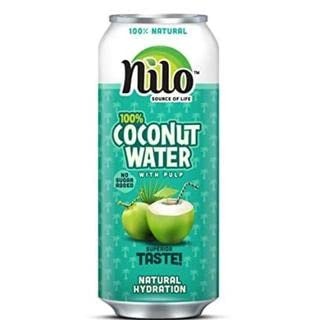
Item Name: NILO COCONUT WATER JUICE CAN 1 CT 17 OZ - 0863606000291
Product Description: Grocery & Gourmet Food
Value: 17.0
Unit: Ounce

Price: 1.98